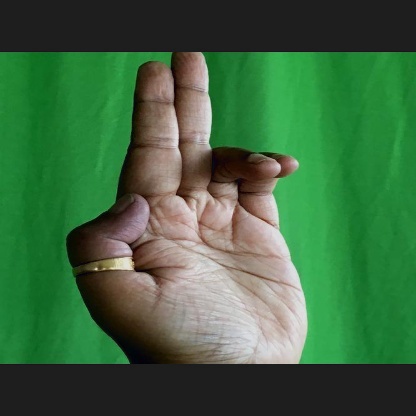
Mudra: Ardhapathaka